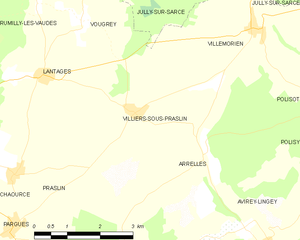
Carte des communes françaises: Villiers-sous-Praslin